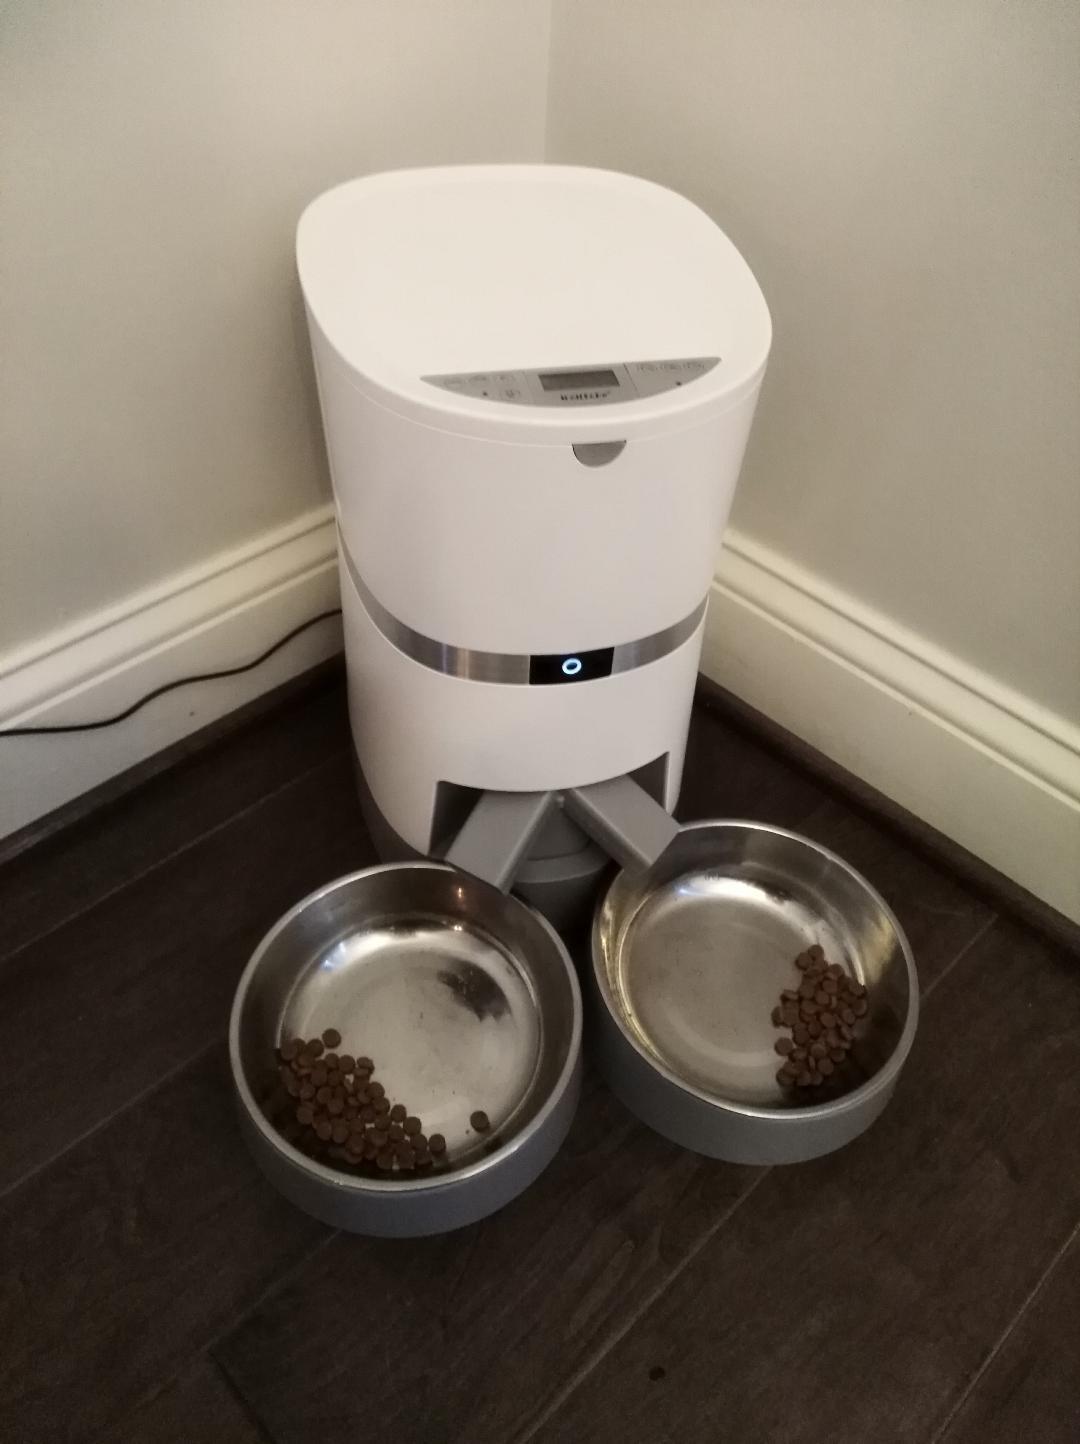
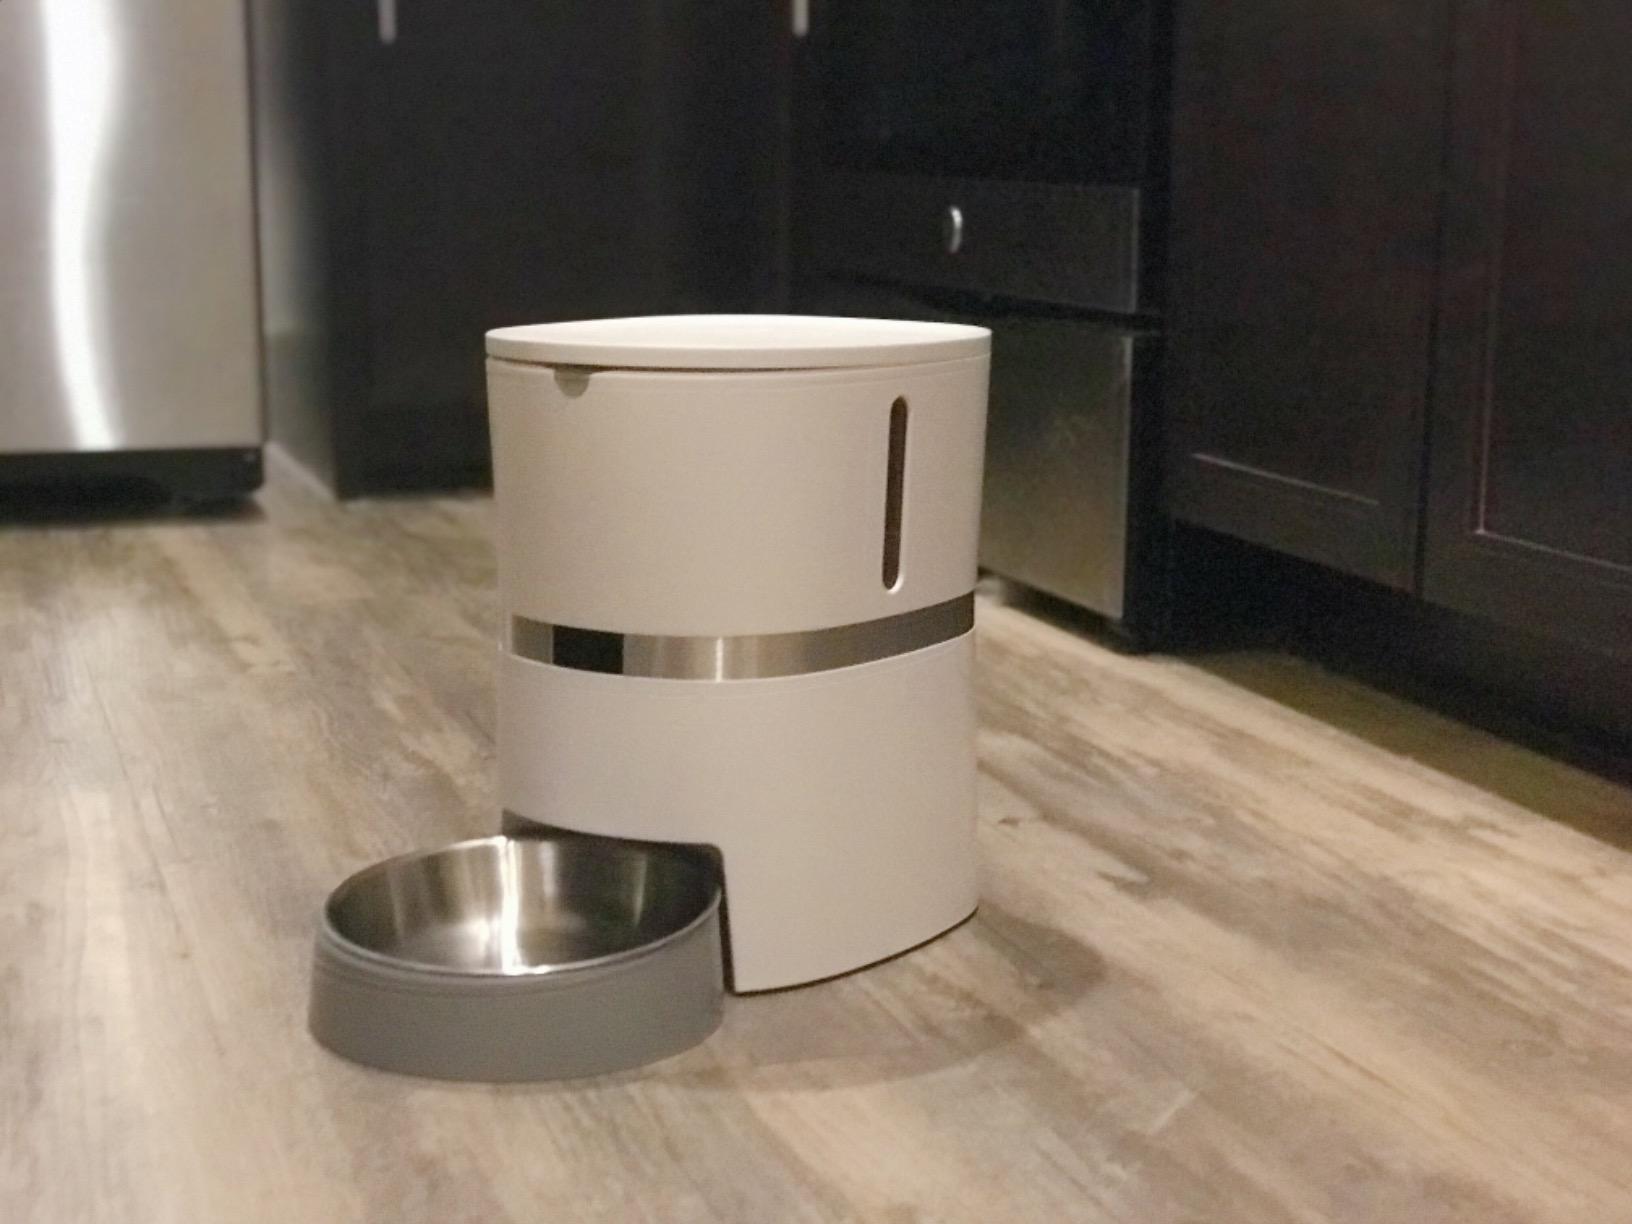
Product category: items_feeder
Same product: no